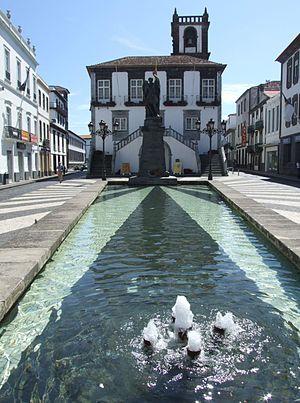
Ponta Delgada, Açores, Portugal